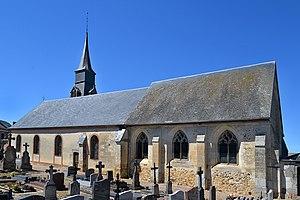
Livarot-Pays-d'Auge (Meulles - Calvados)
Meulles est une ancienne commune française, située dans le département du Calvados en région Normandie, devenue le 1ᵉʳ janvier 2016 une commune déléguée au sein de la commune nouvelle de Livarot-Pays-d'Auge.